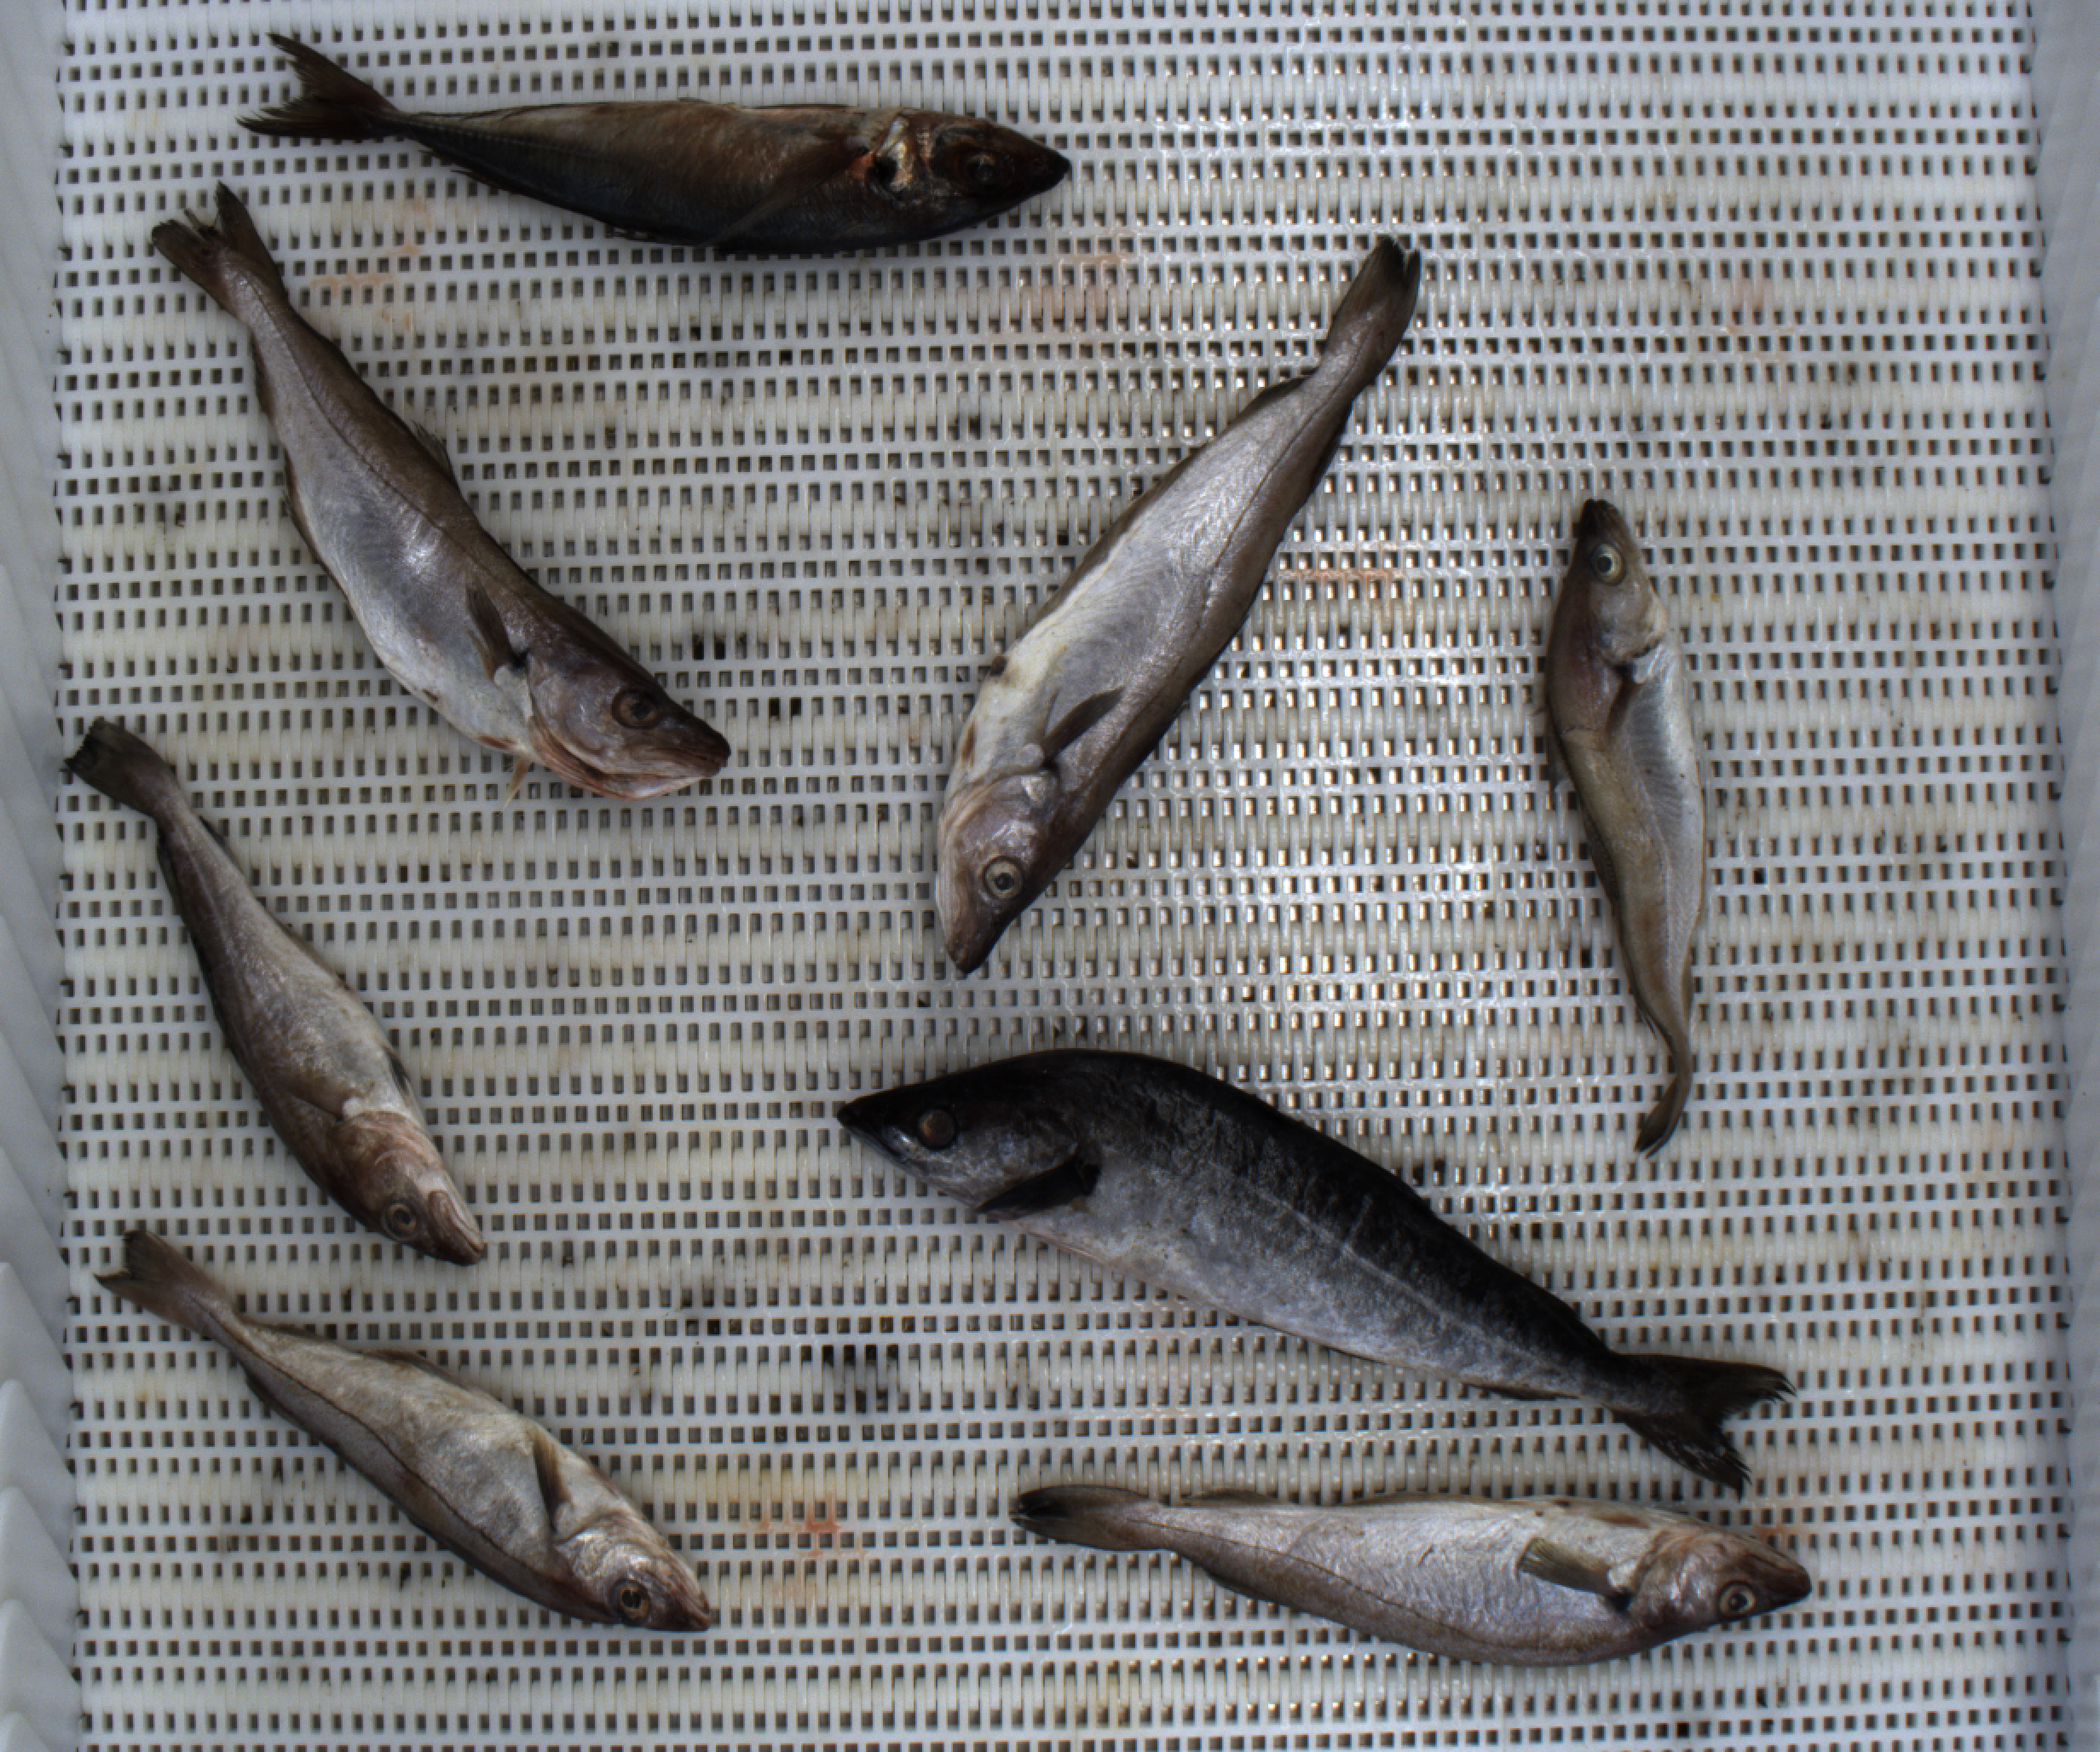
Total fish: 8
Cod: 1
Haddock: 1
Whiting: 4
Hake: 0
Horse mackerel: 1
Saithe: 1
Other: 0